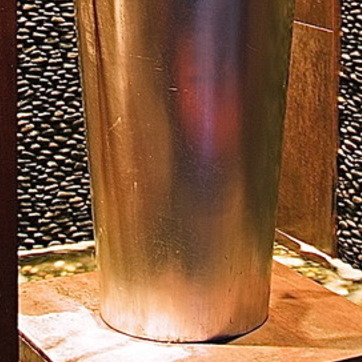
Material: metal